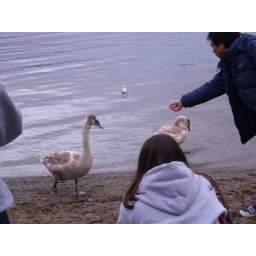
man in blue shirt being followed by bird!